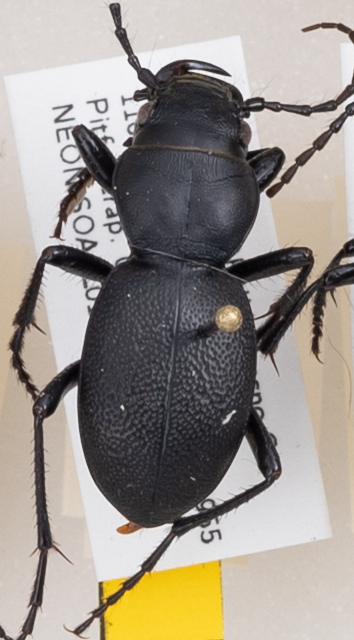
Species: Omus californicus
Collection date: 2018-05-07
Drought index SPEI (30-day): -0.176
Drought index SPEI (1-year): -0.288
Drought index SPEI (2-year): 0.8